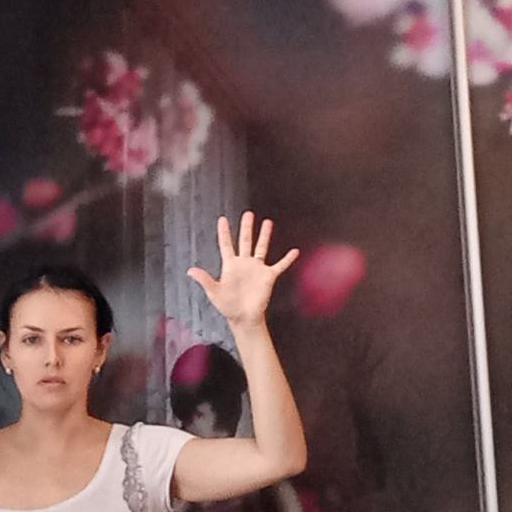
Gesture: palm